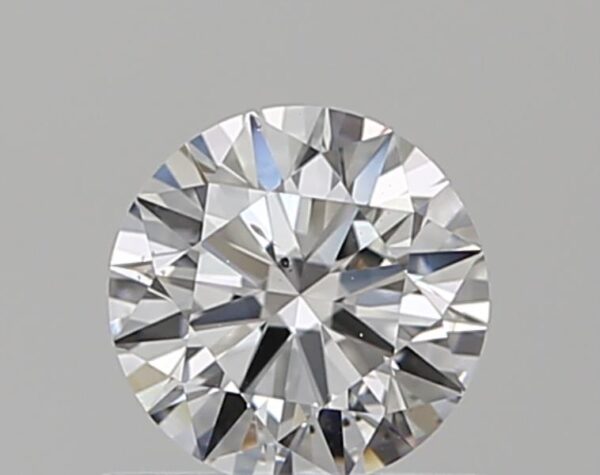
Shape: round
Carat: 0.5
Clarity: VS2
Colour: D
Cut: EX
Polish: VG
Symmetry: EX
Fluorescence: F
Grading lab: GIA
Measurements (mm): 5.07 x 5.11 x 3.11